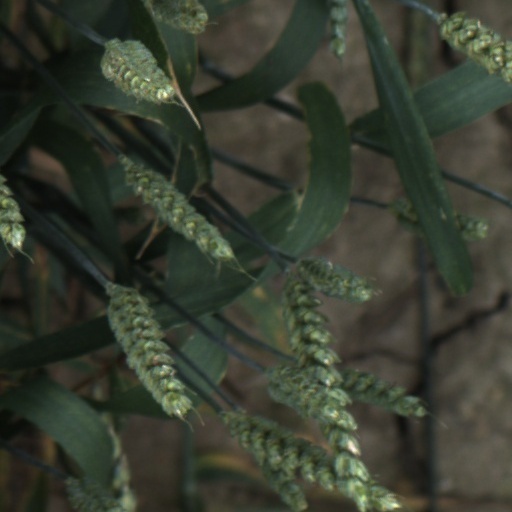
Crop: wheat